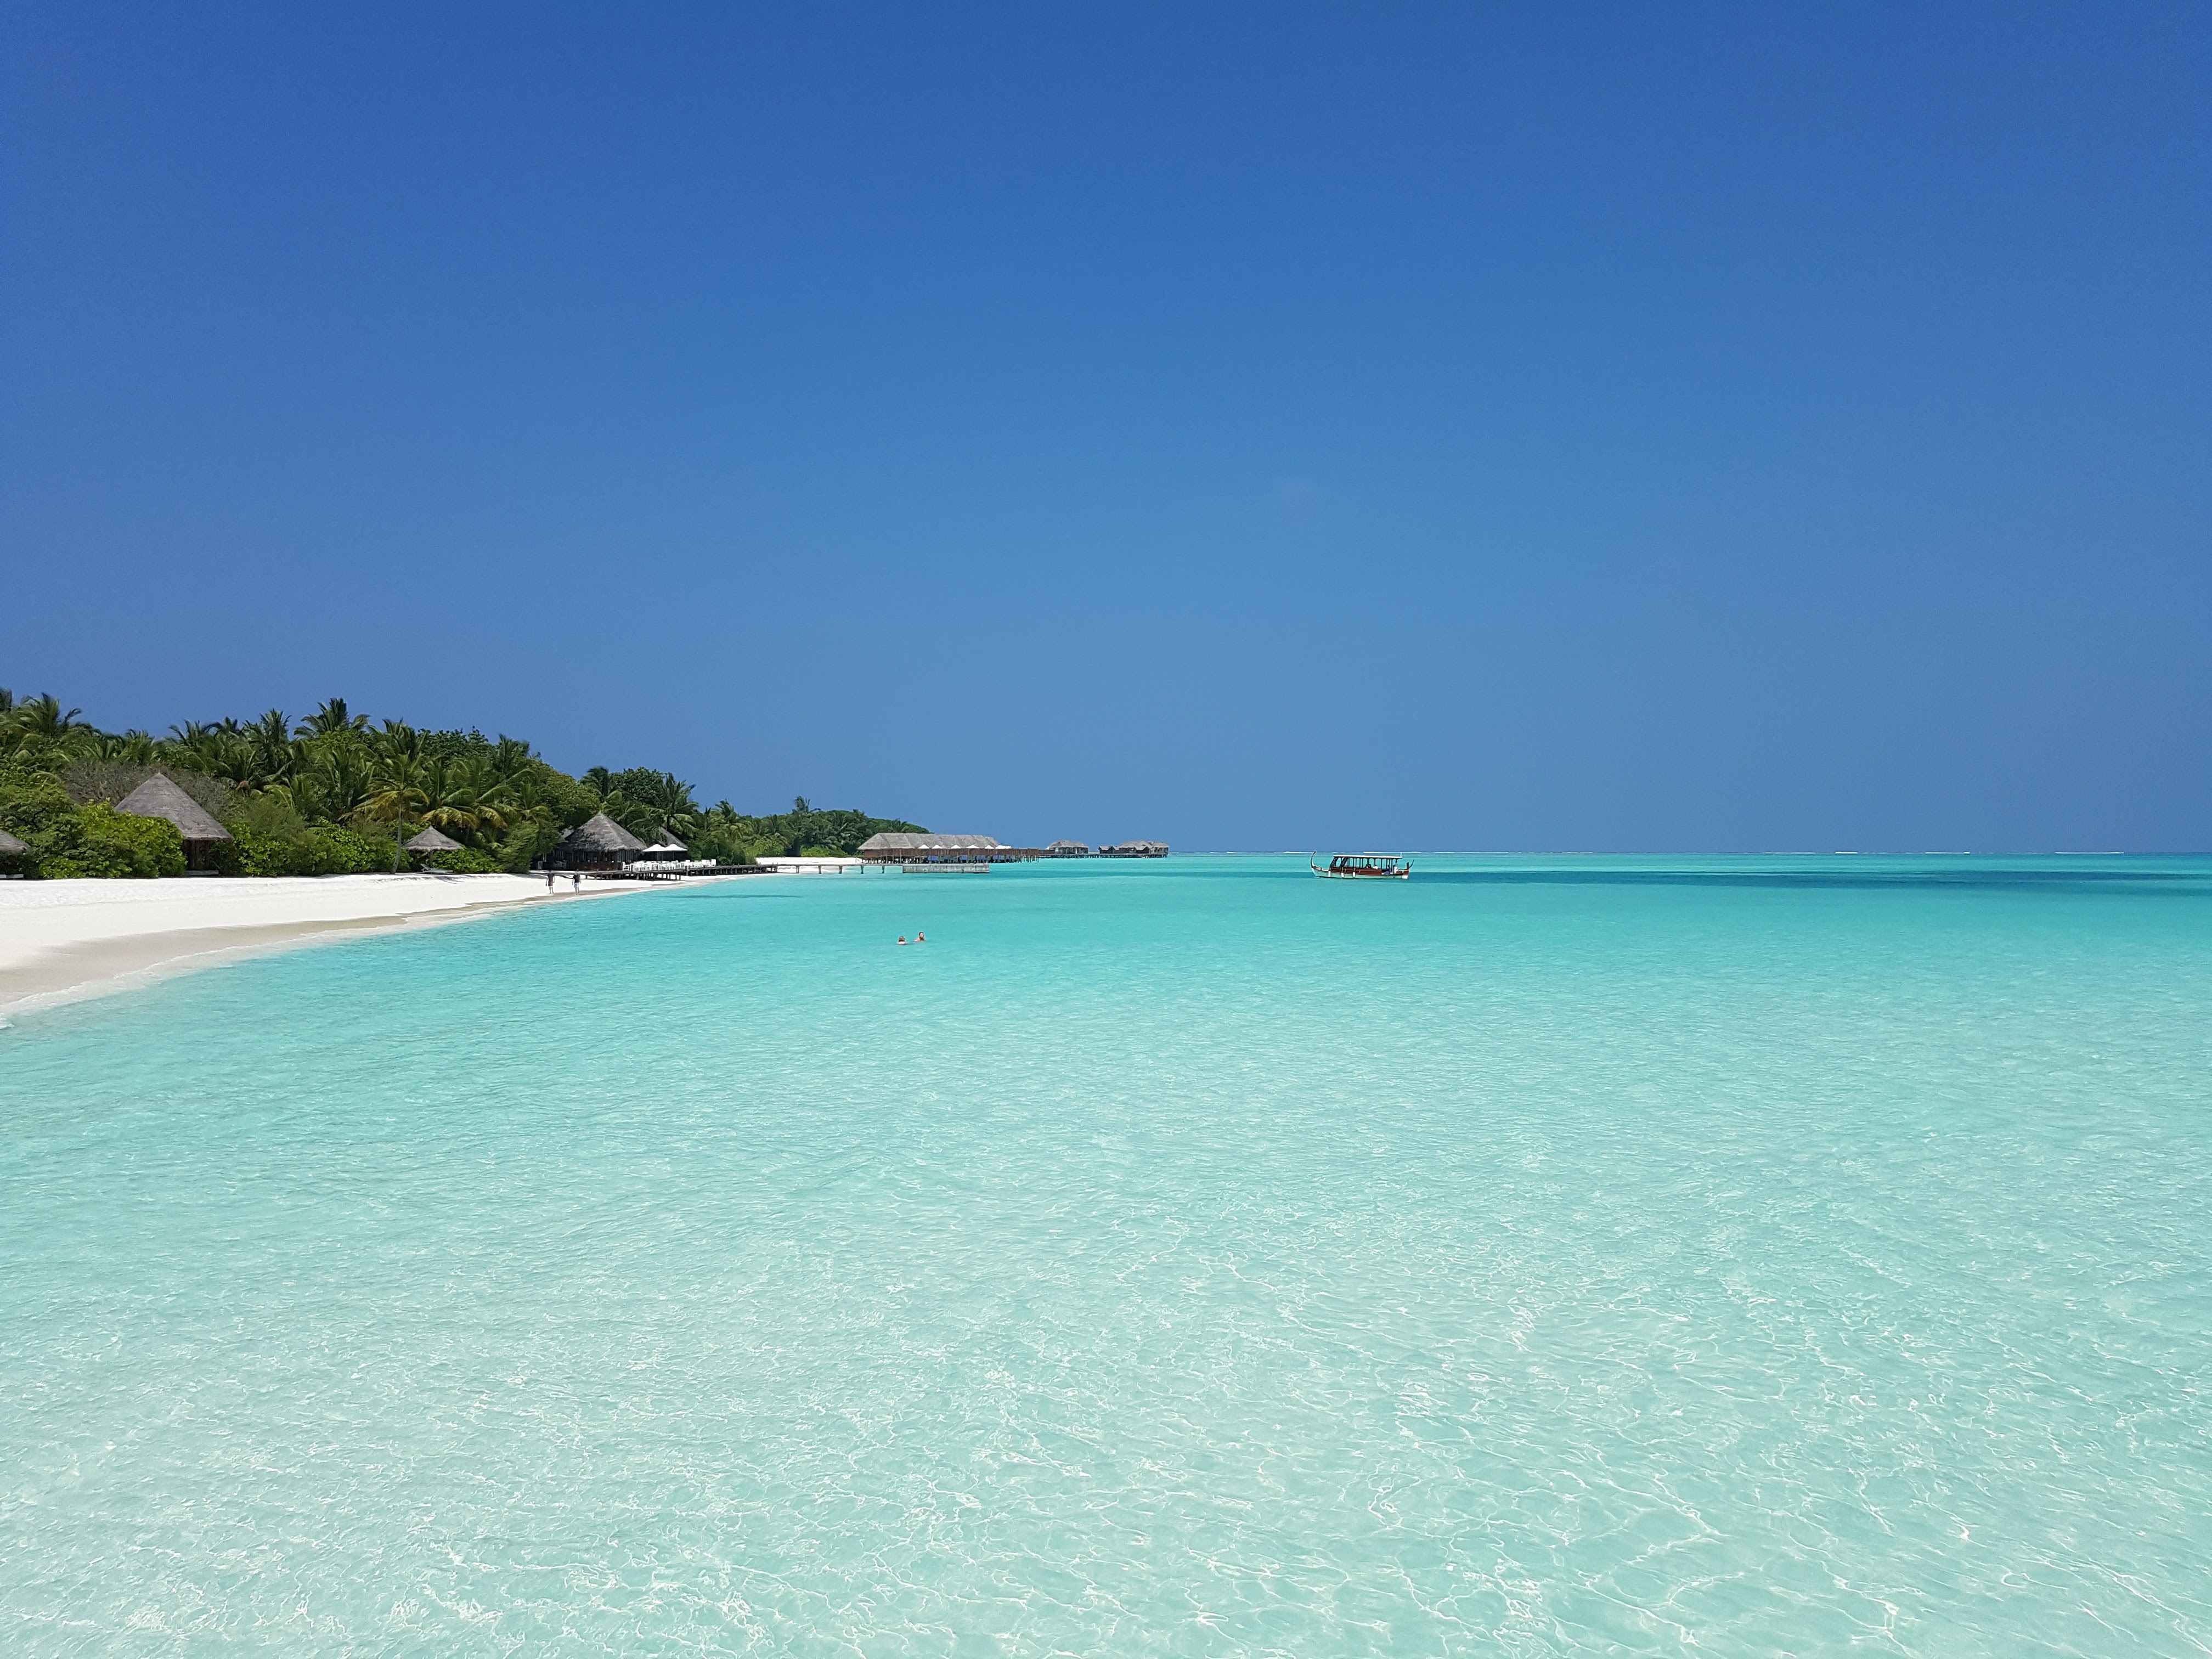
beach, sea, coast, ocean, horizon, vacation, swimming pool, lagoon, bay, island, body of water, caribbean, cape, islet, maldives, cay, atoll